Without You All Is Darkness

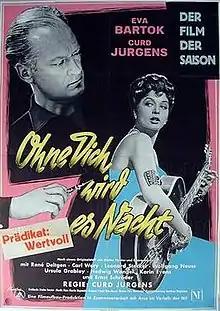

Without You All Is Darkness (German: Ohne dich wird es Nacht) is a 1956 West German drama film directed by and starring Curd Jürgens. Eva Bartok, René Deltgen and Ursula Grabley also star.